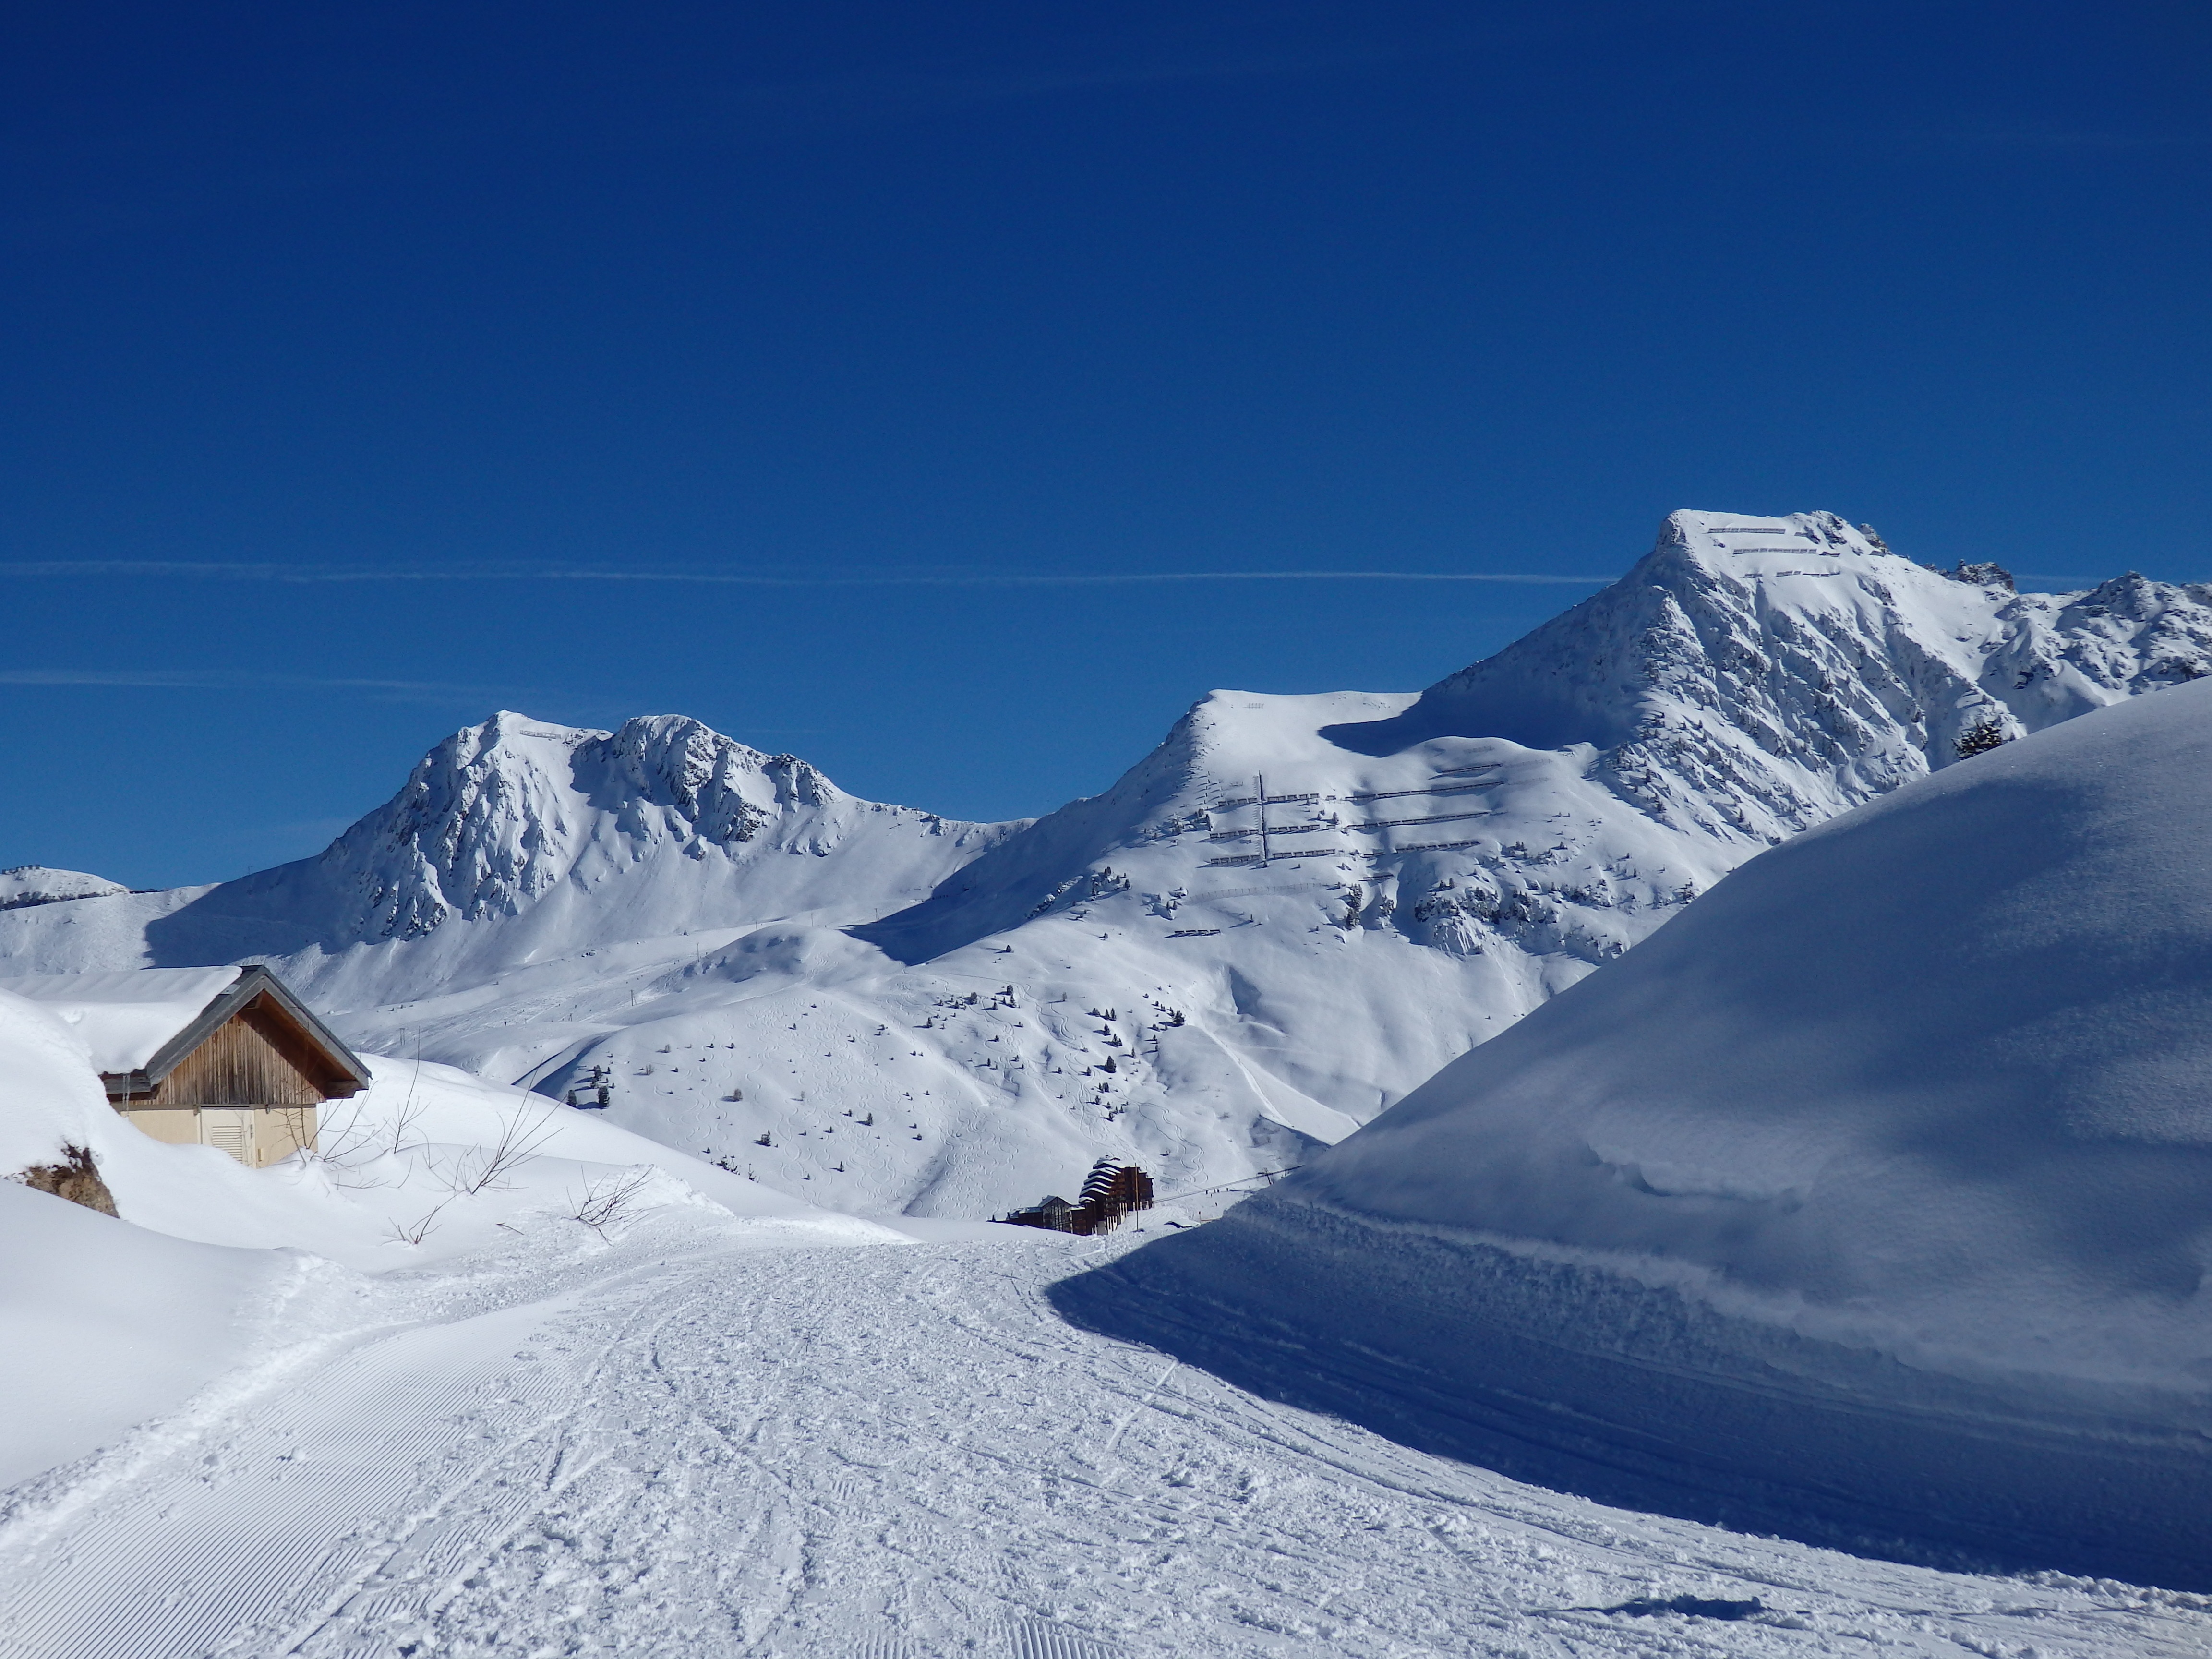
mountain, snow, winter, mountain range, panorama, france, weather, arctic, skiing, season, ridge, summit, winter sport, resort, alps, plateau, piste, landform, ski touring, arctic ocean, ski mountaineering, geographical feature, mountainous landforms, geological phenomenon, ice cap